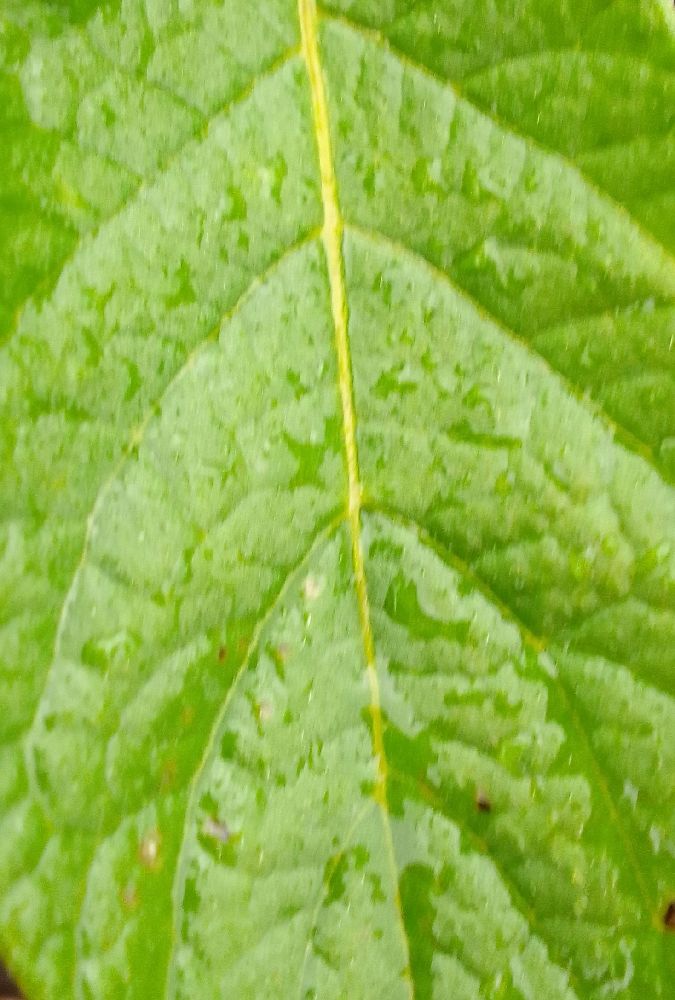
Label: Healthy